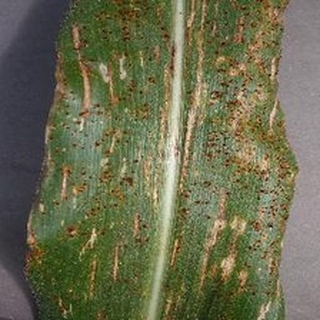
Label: corn_gray_leaf_spot